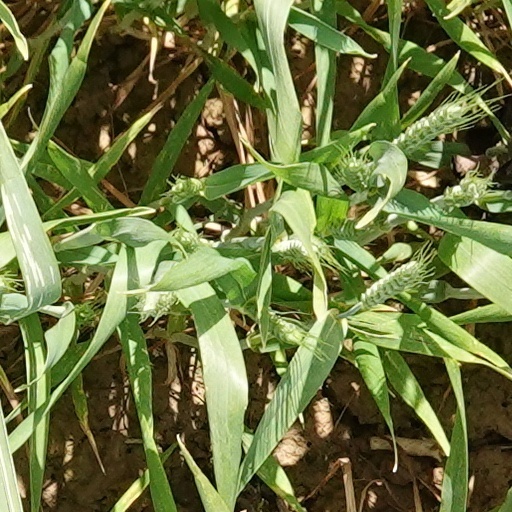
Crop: wheat